MSU Museum

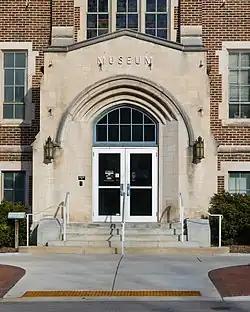
MSU Museum Main Entrance

The Michigan State University Museum, more commonly referred to as the "MSU Museum" is Michigan State University's oldest museum formed in 1857. It is the state of Michigan's first Smithsonian Affiliate. It was formed to support the work of the university and is also known for hosting the Great Lakes Quilt Center.